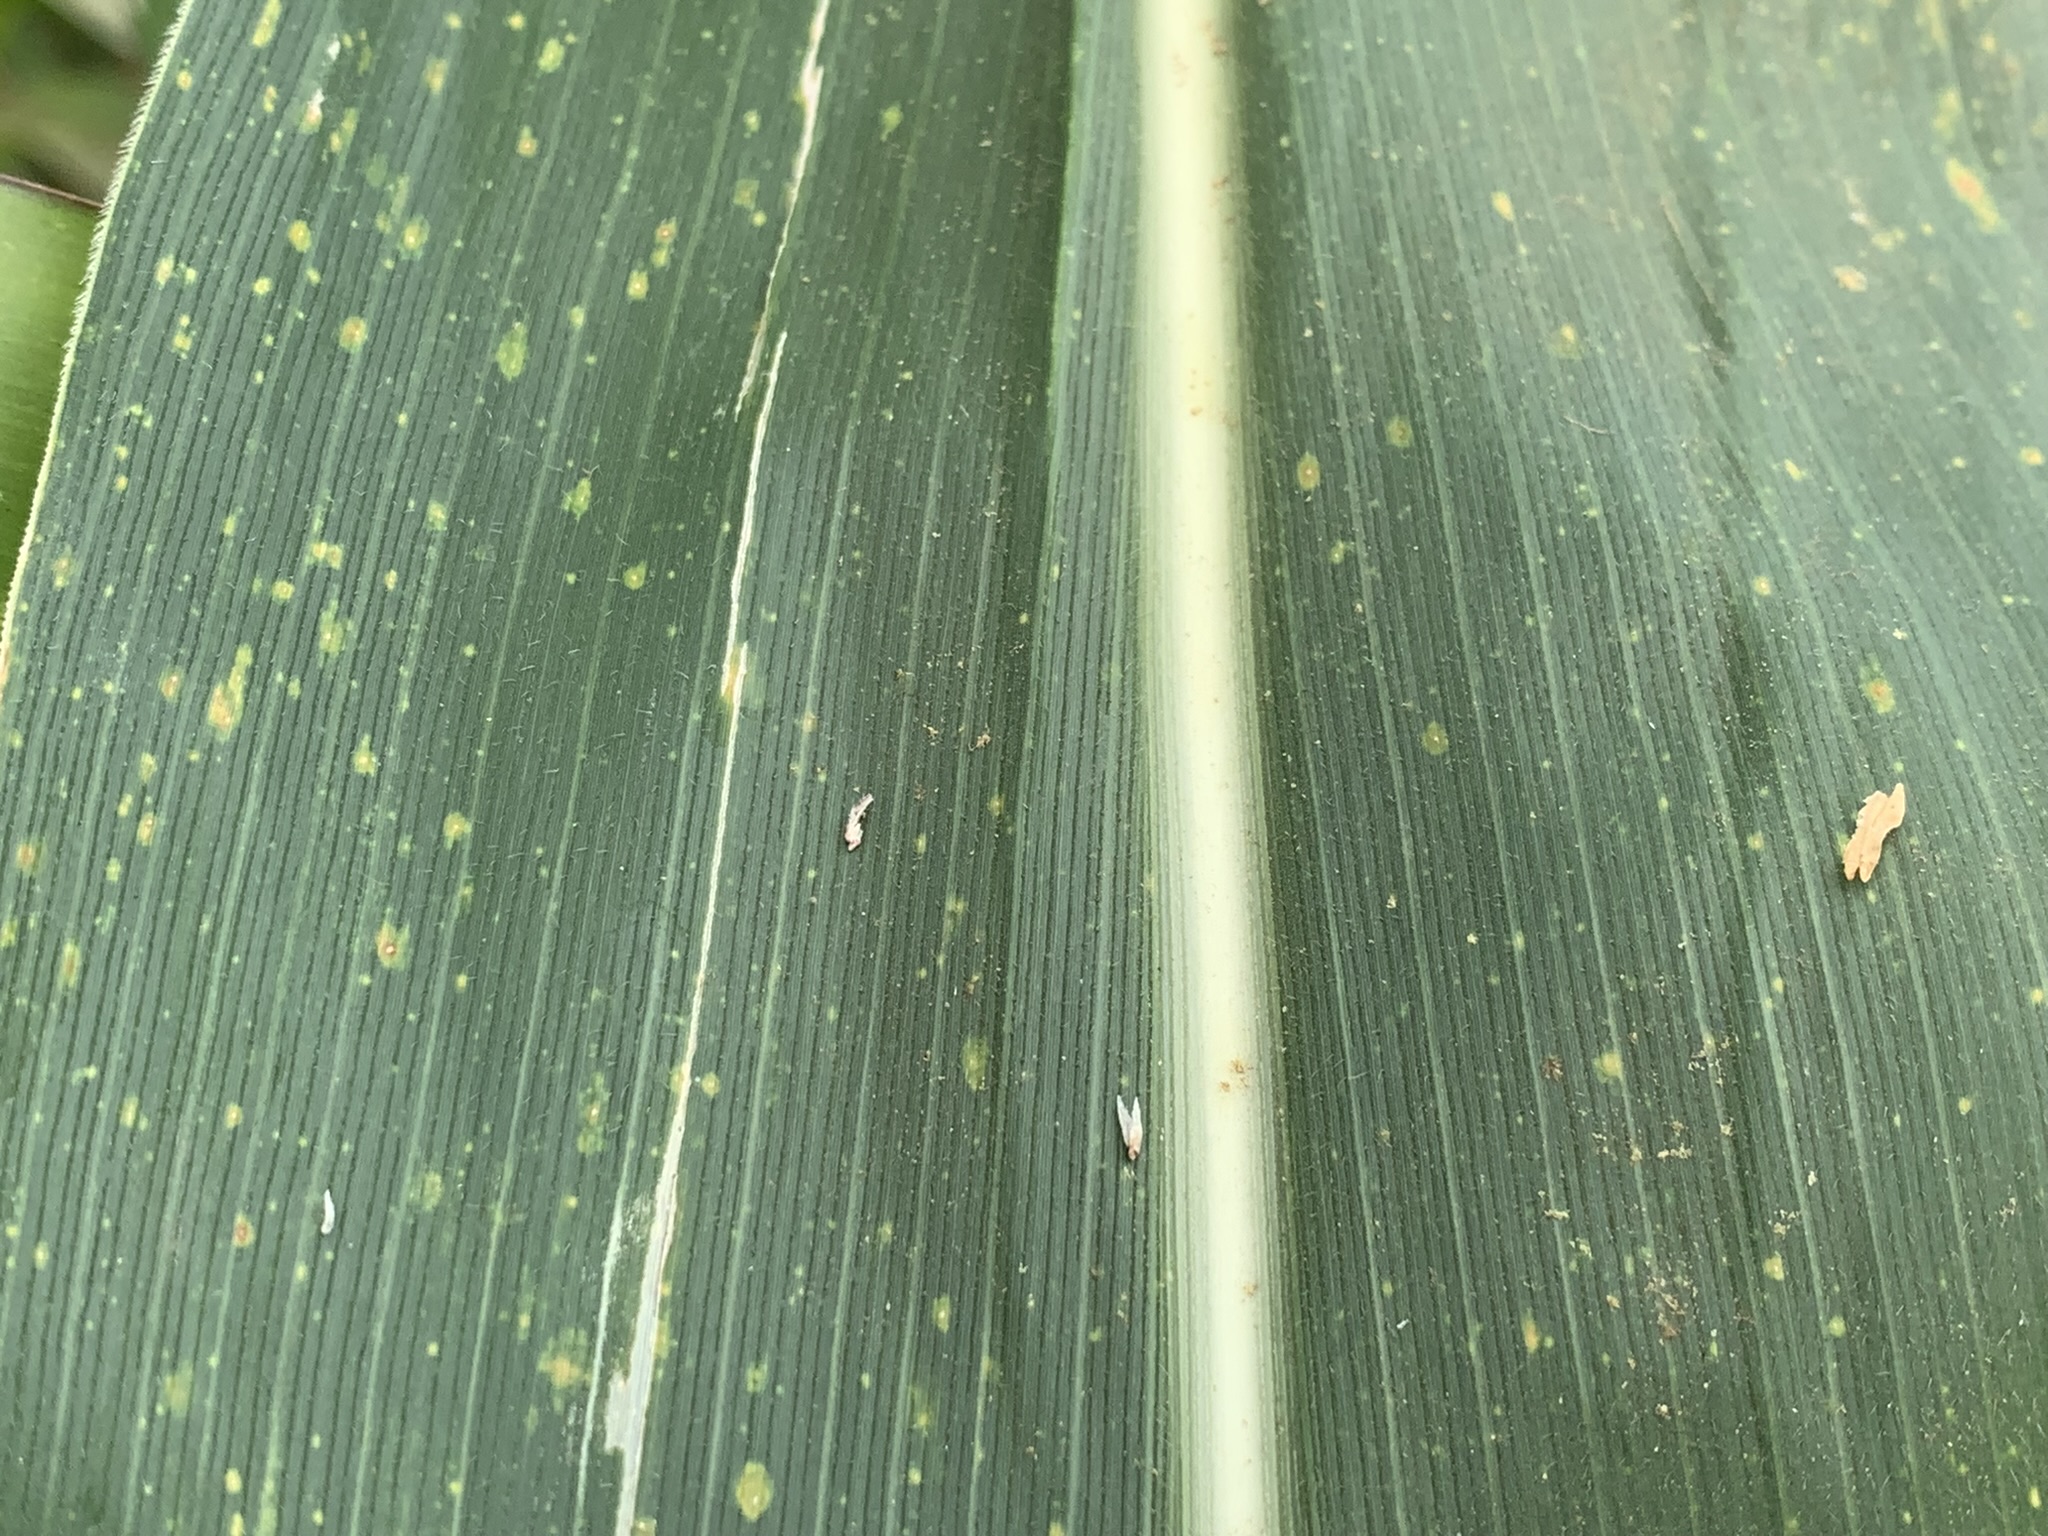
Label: MLN